Tüvshrüülekh

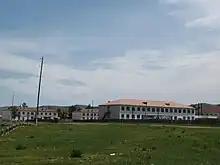
School

The Sum (1200 km) had 3438 inhabitants in 2009, 1869 of whom lived in the town of Tüvshrüülekh which is the second largest town of the province. The distance to Tsetserleg, the capital of the province, amounts to 44 km to the southeast.